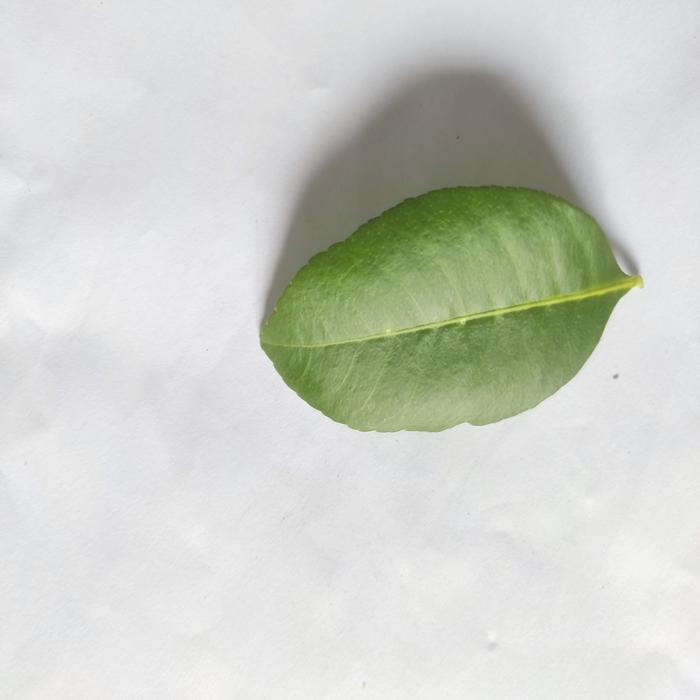
Crop: Lemon
Leaf condition: Healthy_Leaf